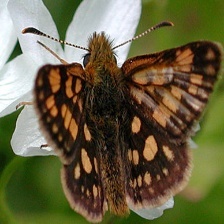
Species: CHECQUERED SKIPPER